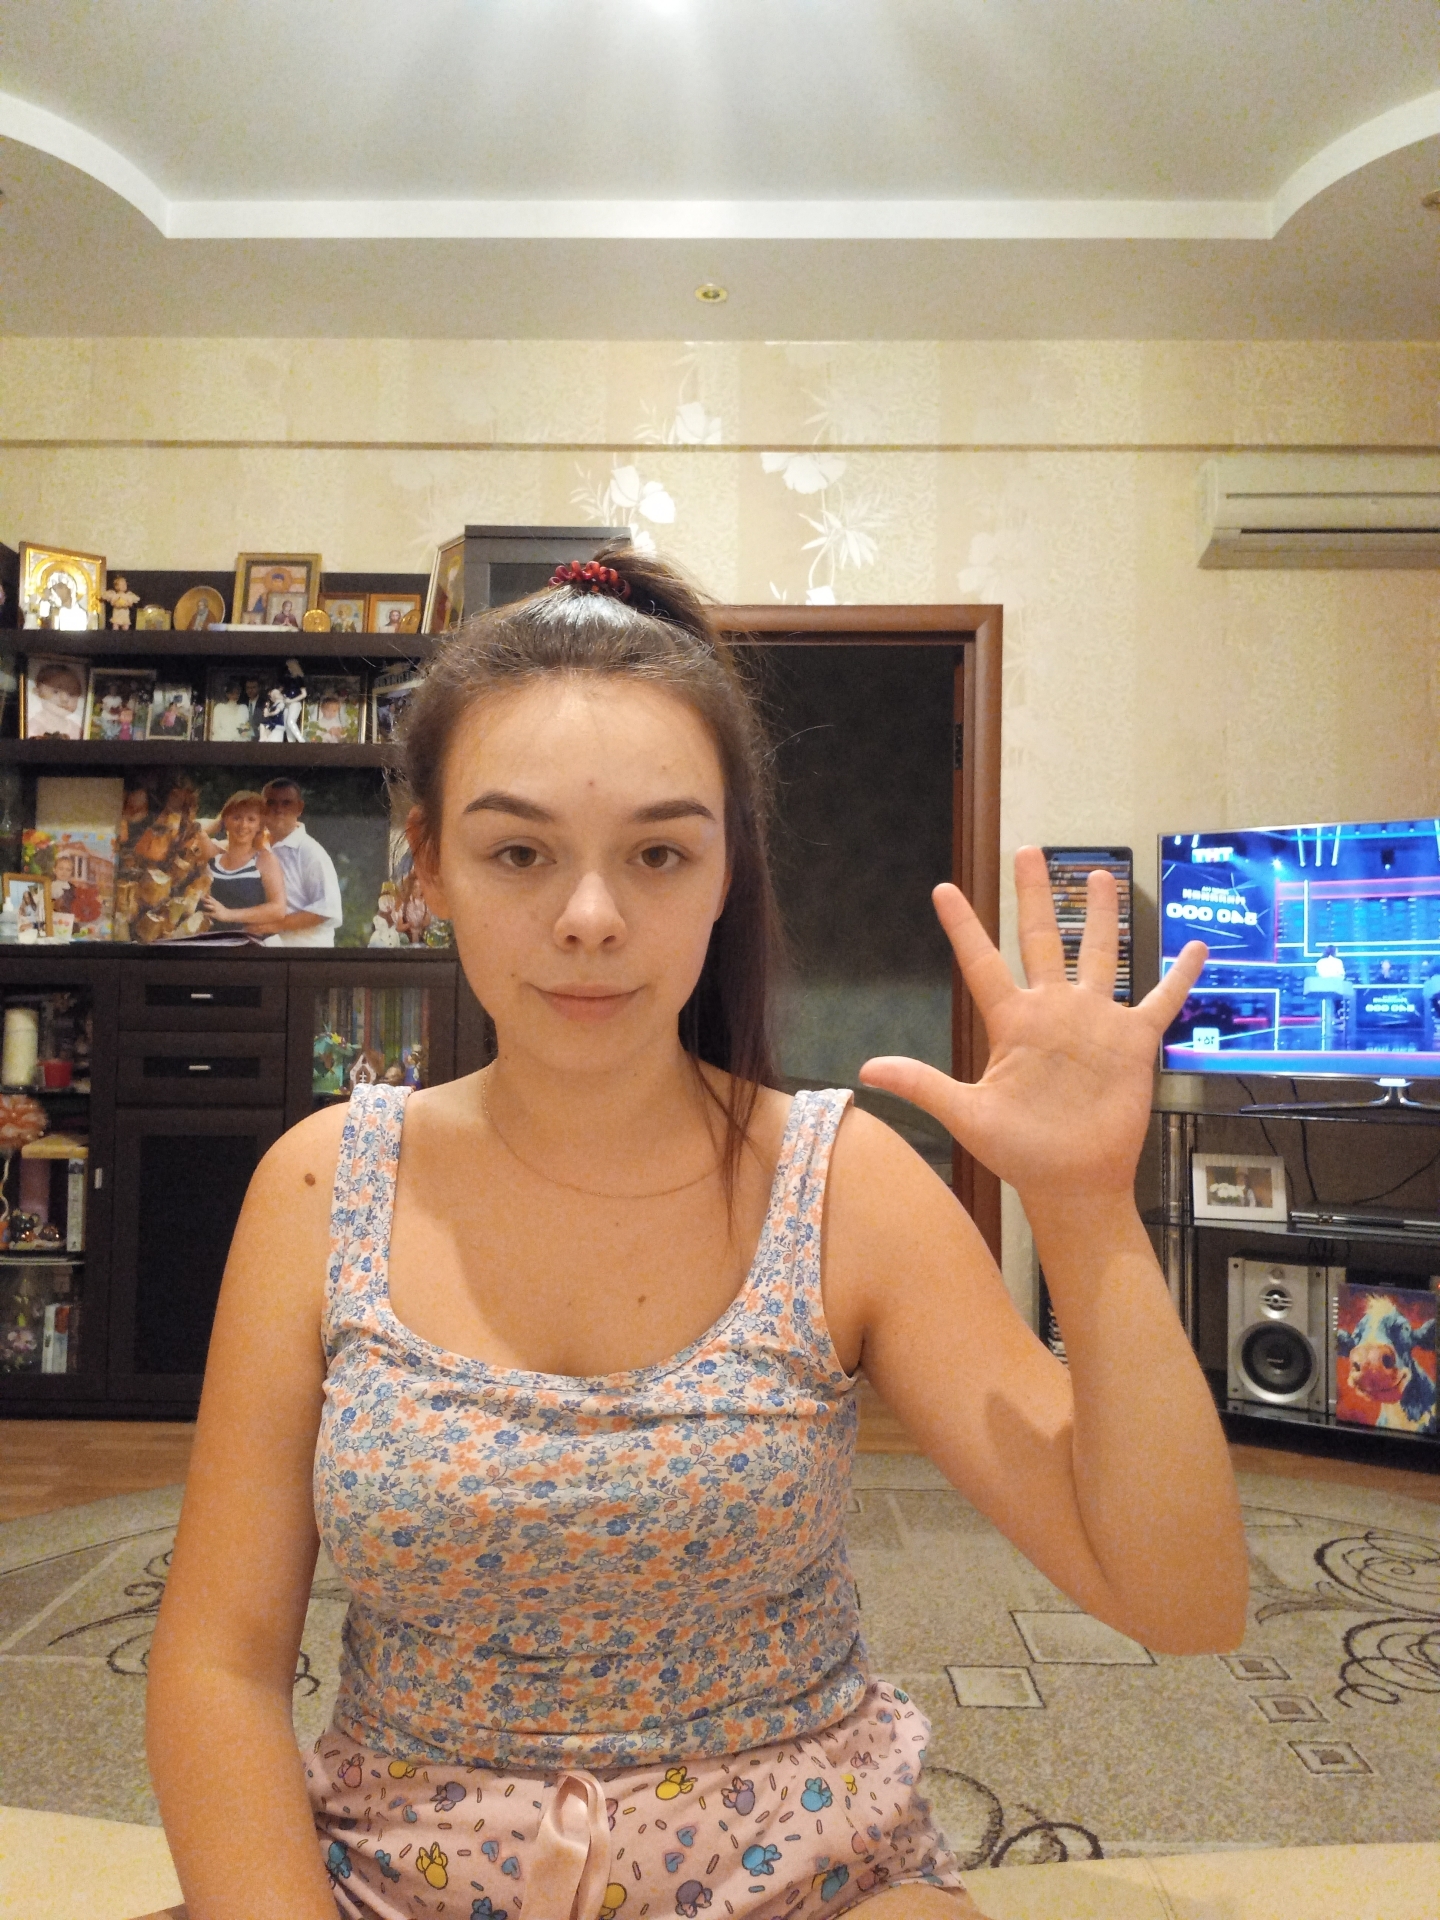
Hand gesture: palm